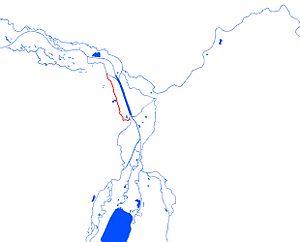
Le réseau fluvial de Leipzig est un réseau fluvial situé à Leipzig en Allemagne. La ville de Leipzig se situe dans un bassin au confluent de l'Elster blanche, de la Pleiße et de la Parthe. Du fait de nombreuses crues faisant de Leipzig une zone inondable dans la forêt alluviale, de nombreux chenaux et lits de dérivations sont créés au cours du temps pour minimiser le lit majeur des rivières et ainsi en faire une zone habitable. Un système de chenaux anastomosés complexe formant un delta intérieur a ainsi vu le jour.